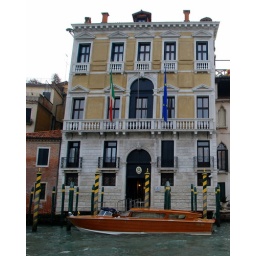
A spiffy-looking boat moored in front of an official-looking building along the Grand Canal in Venice.